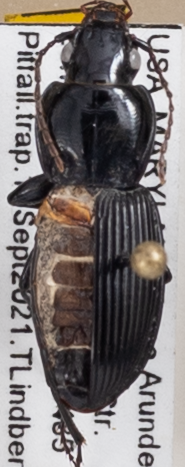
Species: Pterostichus stygicus
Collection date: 2021-09-16
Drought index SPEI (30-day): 0.602
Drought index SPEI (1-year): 0.8
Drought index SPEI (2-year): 1.45